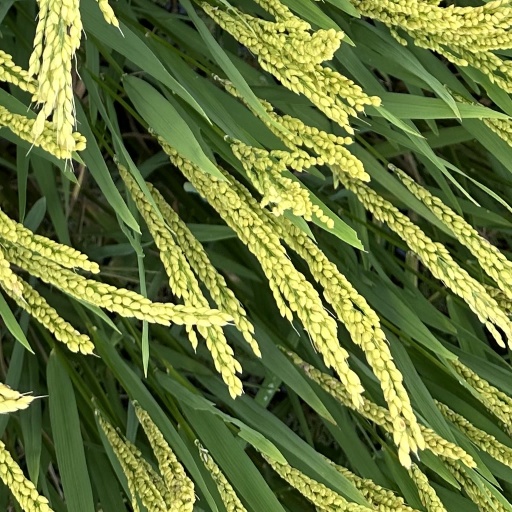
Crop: rice